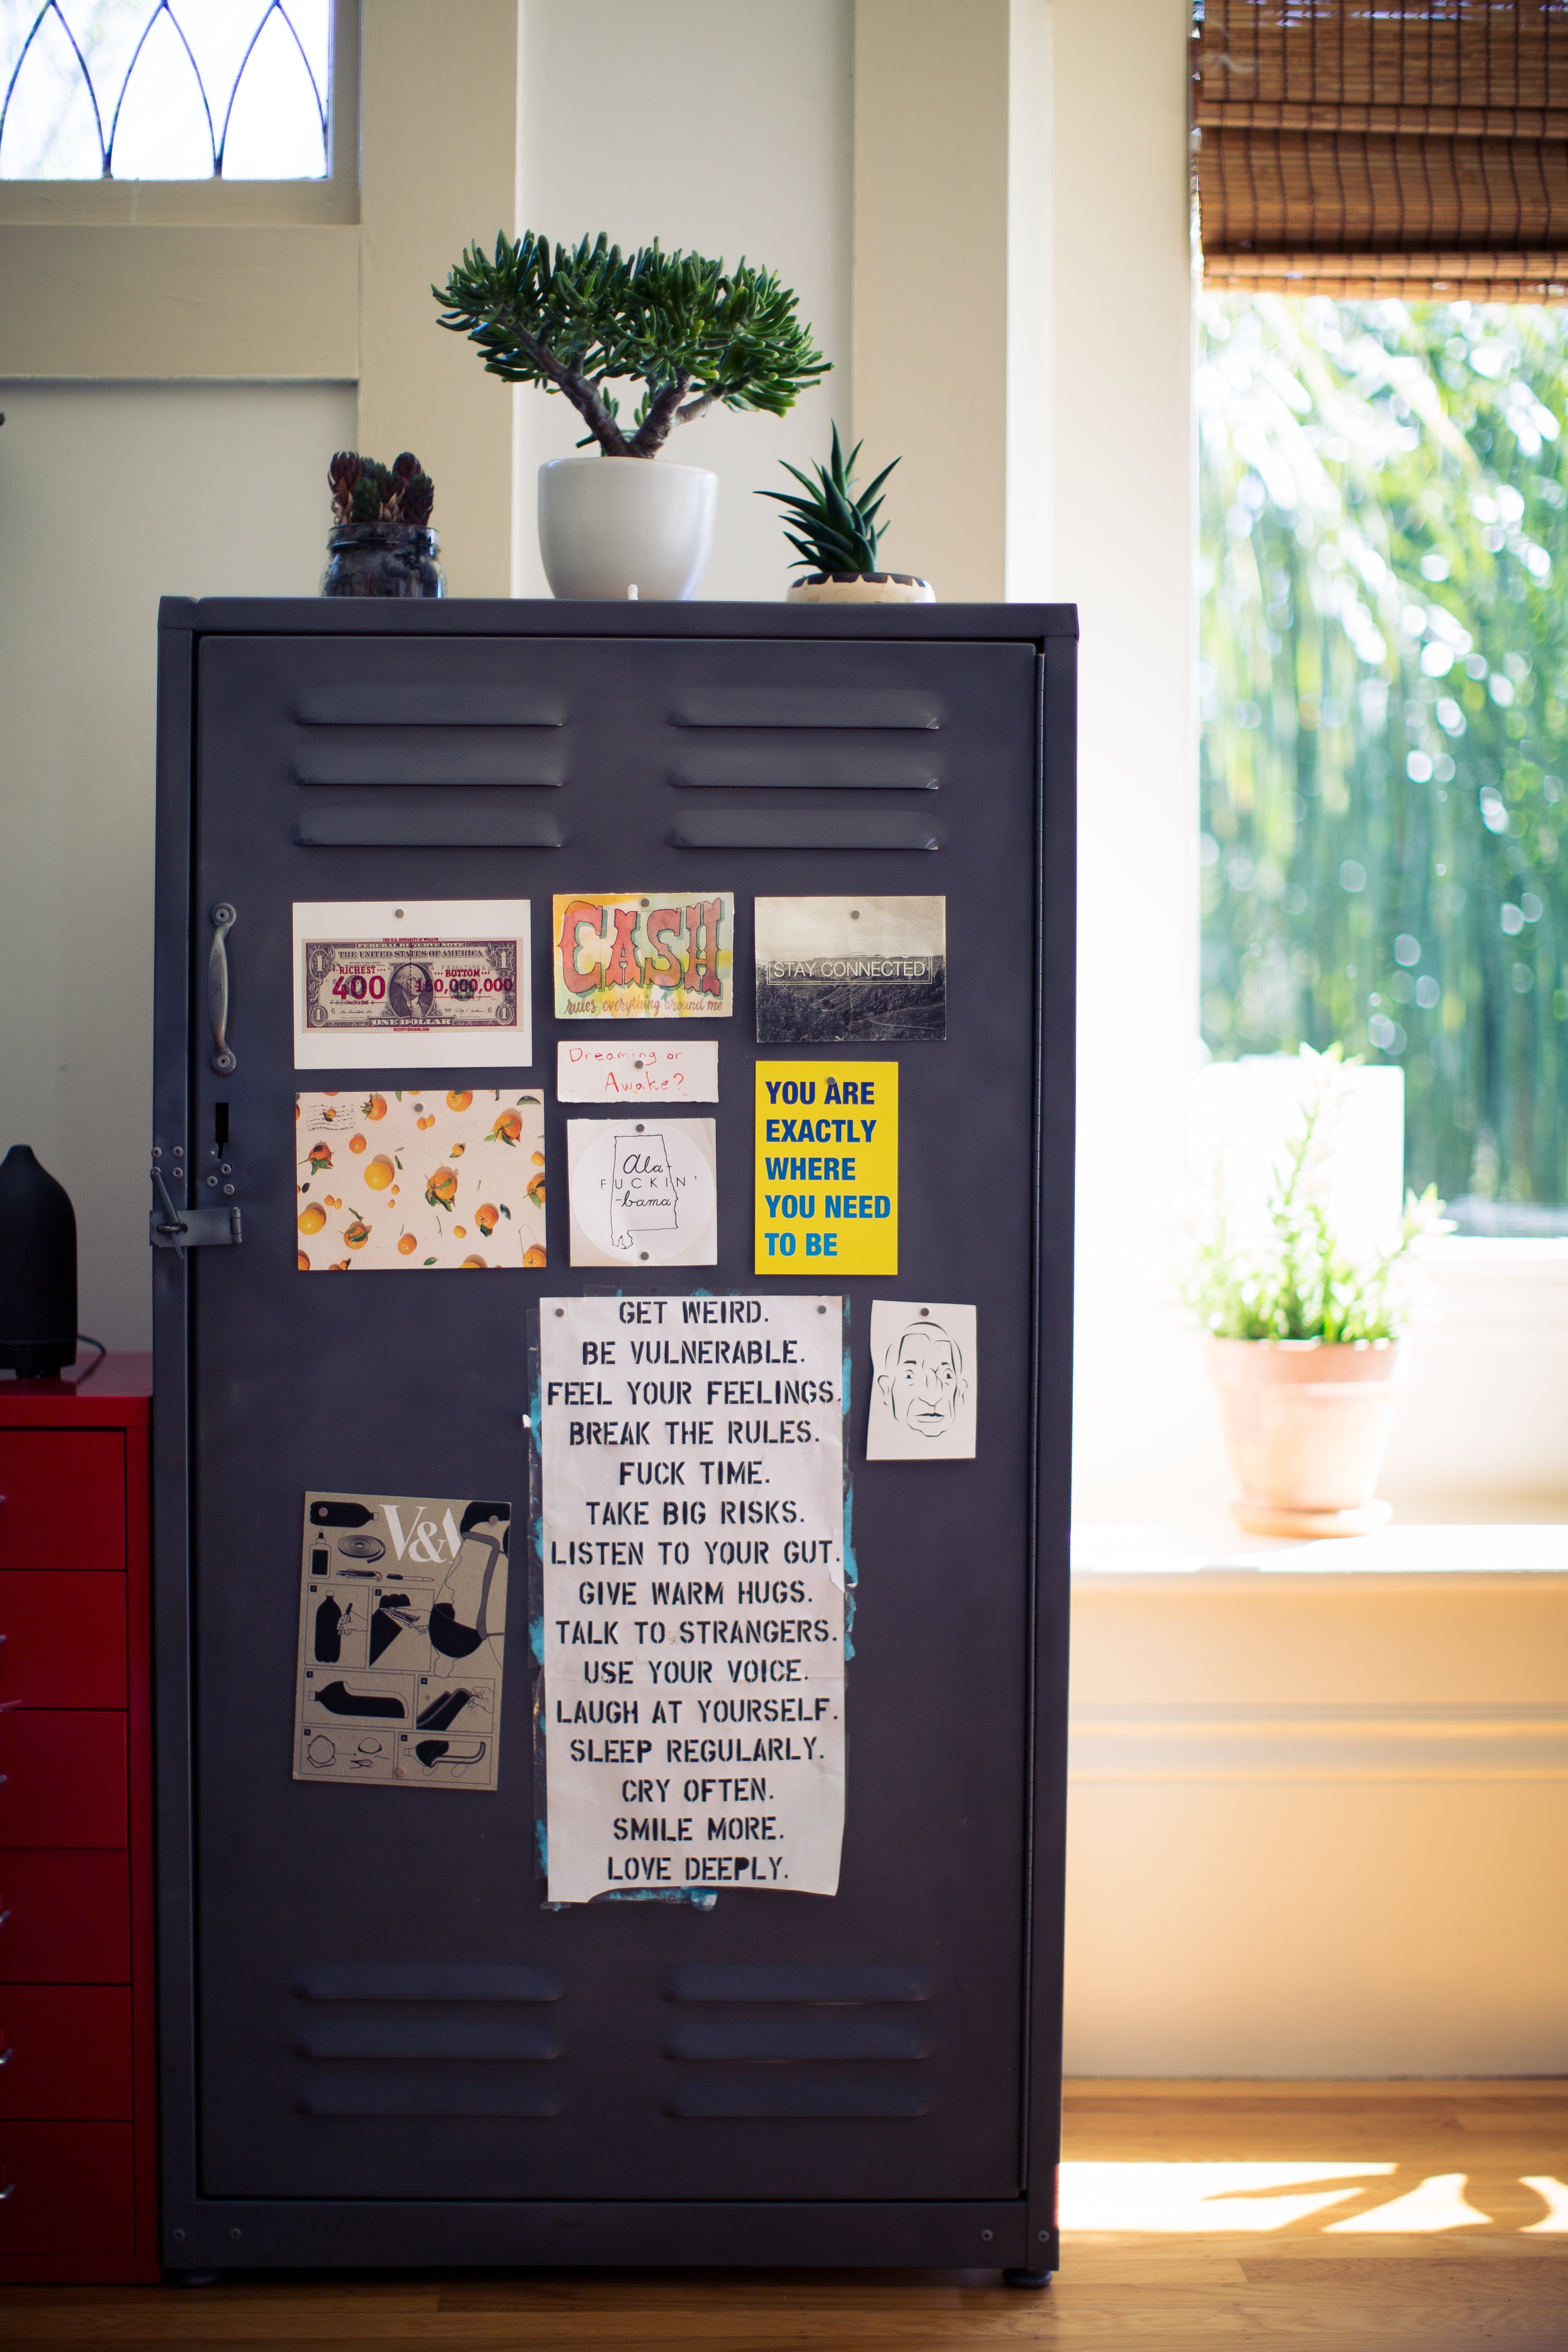
wood, interior, home, furniture, room, sticker, motivation, interior design, container, window covering